November 2020 lunar eclipse

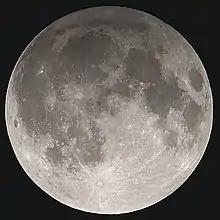
Penumbral eclipse as viewed from Minneapolis, MN, 9:24 UTC

A penumbral lunar eclipse occurred at the Moon’s ascending node of orbit on Monday, November 30, 2020, with an umbral magnitude of −0.2602. A lunar eclipse occurs when the Moon moves into the Earth's shadow, causing the Moon to be darkened. A penumbral lunar eclipse occurs when part or all of the Moon's near side passes into the Earth's penumbra. Unlike a solar eclipse, which can only be viewed from a relatively small area of the world, a lunar eclipse may be viewed from anywhere on the night side of Earth. Occurring about 3.6 days after apogee (on November 26, 2020, at 19:30 UTC), the Moon's apparent diameter was smaller.